Kara Ahmed Pasha Mosque

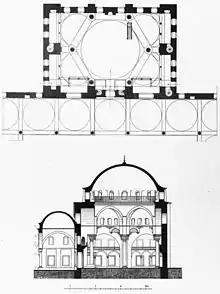
Cross section and plan of the mosque published by Cornelius Gurlitt in 1912

The Kara Ahmed Pasha Mosque or Gazi Ahmed Pasha Mosque is a 16th-century Ottoman mosque near the city walls in Istanbul, Turkey. It was designed by the imperial architect Mimar Sinan and completed in around 1572.